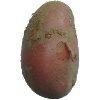
Label: red_potato